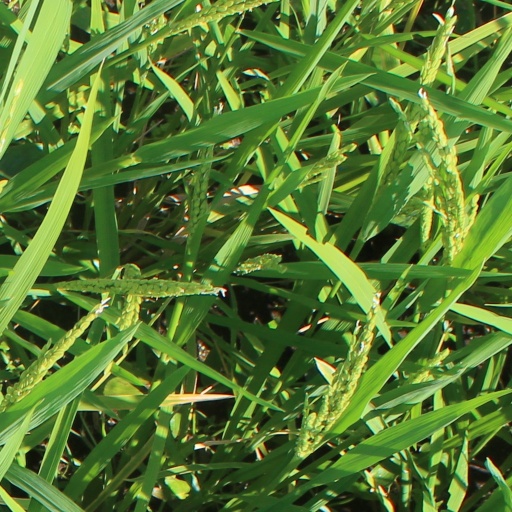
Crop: rice